Dame du Palais

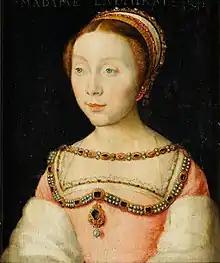
Françoise de Longwy

The Dame du Palais, originally only Dame, was a historical office in the royal court of France. It was a title of a lady-in-waiting holding the official position of personal attendant on a female member of the French royal family. The position was traditionally held by a female member of a noble family. They were ranked between the "dame d'atours" and the "Fille d'honneur". They had previously been styled 'Dames'.